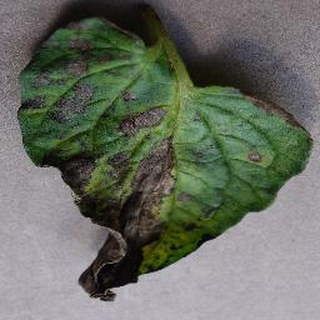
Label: tomato_early_blight